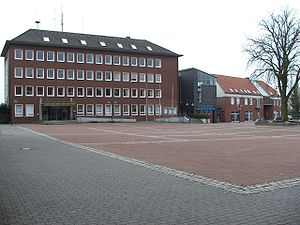
Ennigerloh
Rådhus
Ennigerloh er en by i Tyskland i delstaten Nordrhein-Westfalen med cirka 20.000 indbyggere. Den ligger i kreisen Warendorf, cirka 25 km nordøst for Hamm og 30 km sydøst for Münster.